Jacksonville Jaguars

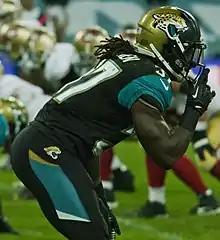
Jaguars home game in 2013

On April 23, 2013, the Jaguars unveiled new uniforms designed by Nike. The primary home jersey is black with white numerals outlined in teal and gold. The road jersey is white with teal numerals outlined in black and gold, marking the first time since 2003 that the team has used teal numbers on their road jersey. The alternate jersey is teal with black numerals outlined in white and gold. The team had never before used black numbers on their teal jersey. All three jerseys feature a contrasting stripe that bends around the neck, and semi-glossy patches on the shoulders meant to resemble claw marks. The team added their new shield logo onto a patch just above the player's heart, meant to pay tribute to Jacksonville's military heritage.